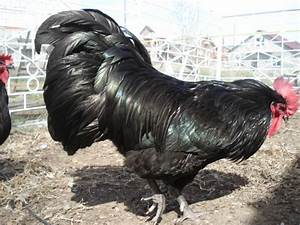
Label: chicken